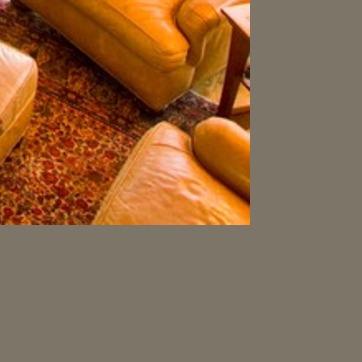
Material: leather